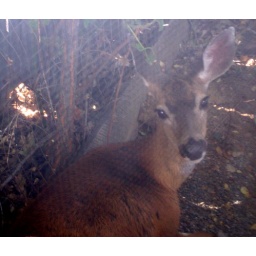
Deer under bedroom window